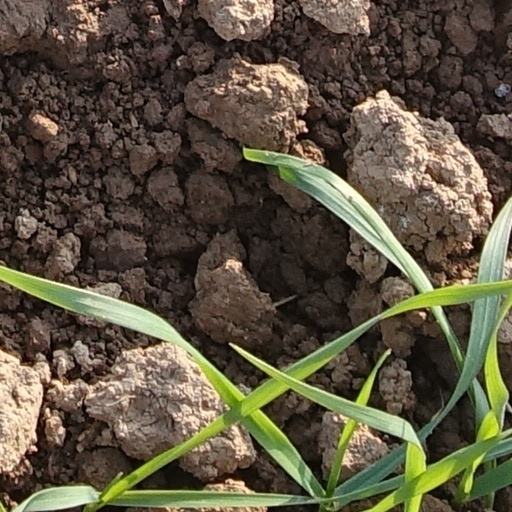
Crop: wheat